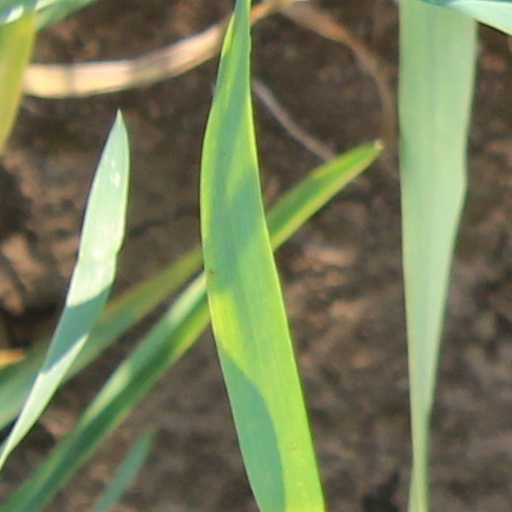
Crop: wheat